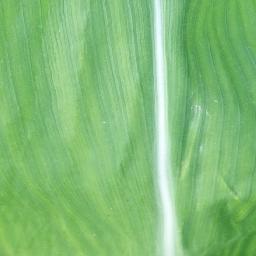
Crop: corn
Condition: (maize)_healthy